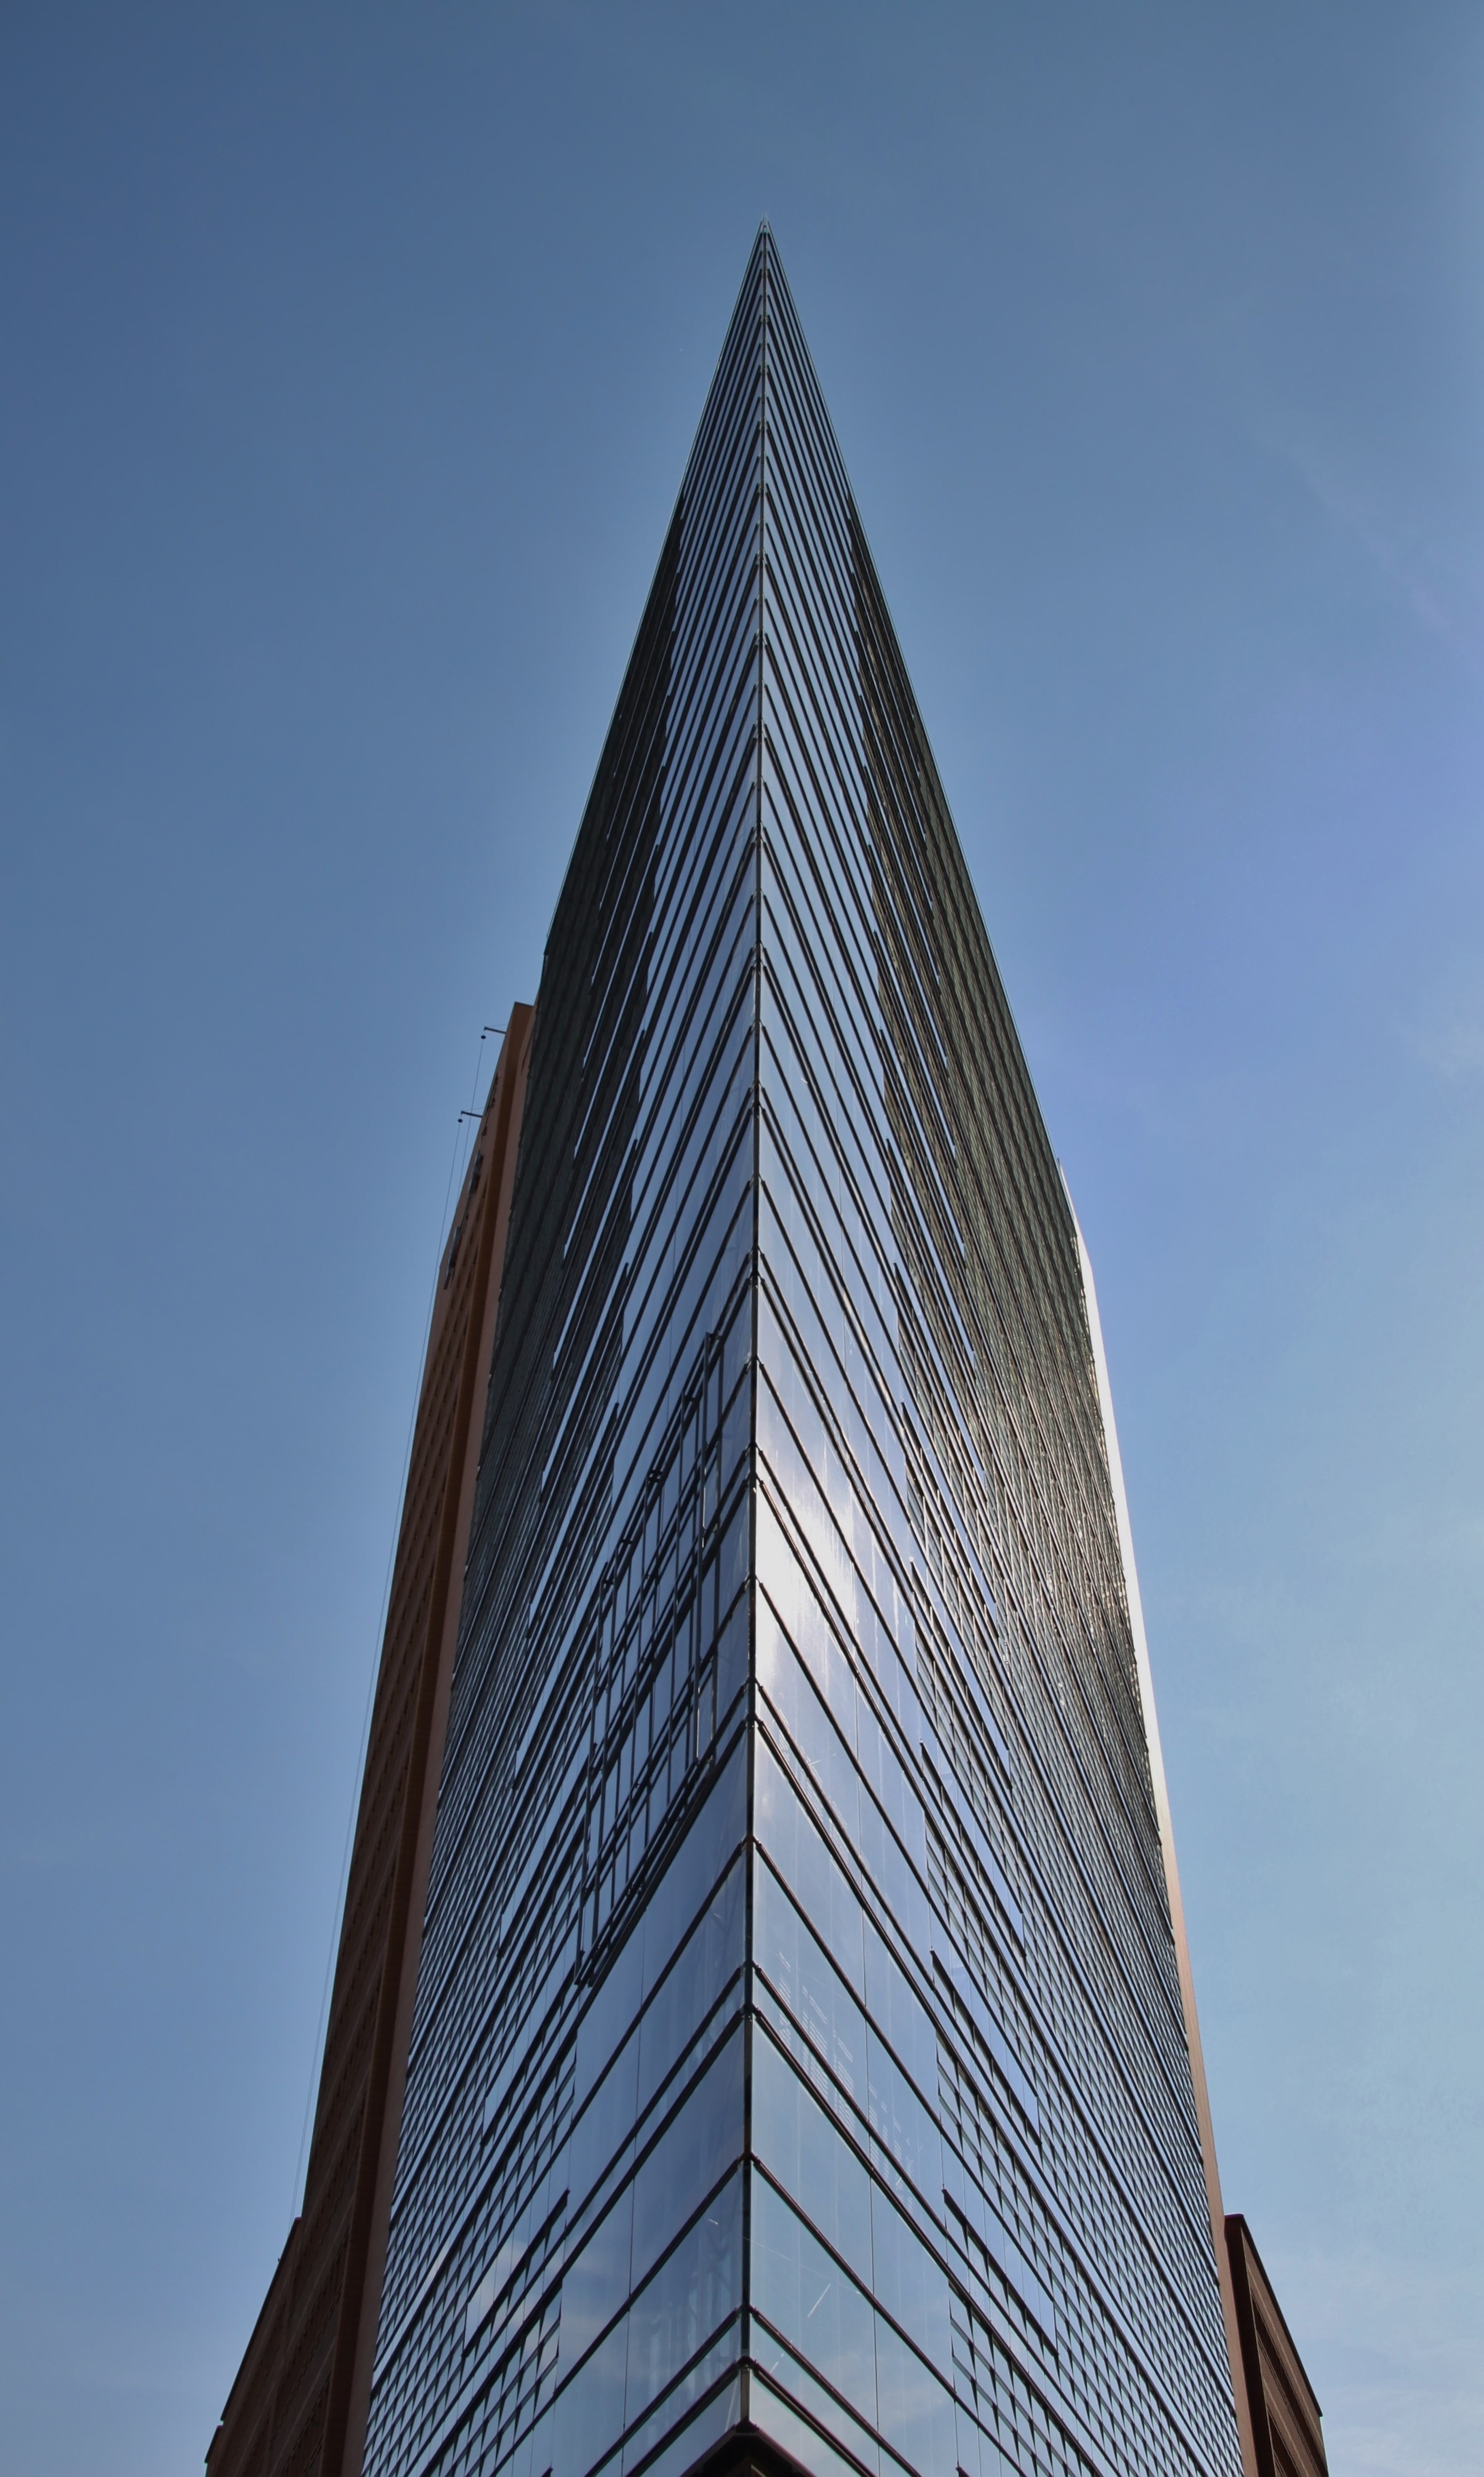
architecture, sky, sunlight, window, perspective, building, city, skyscraper, downtown, line, high, tower, landmark, facade, blue, modern, tower block, district, spire, steeple, symmetry, germany, berlin, shape, mirroring, pointed, big city, potsdam place